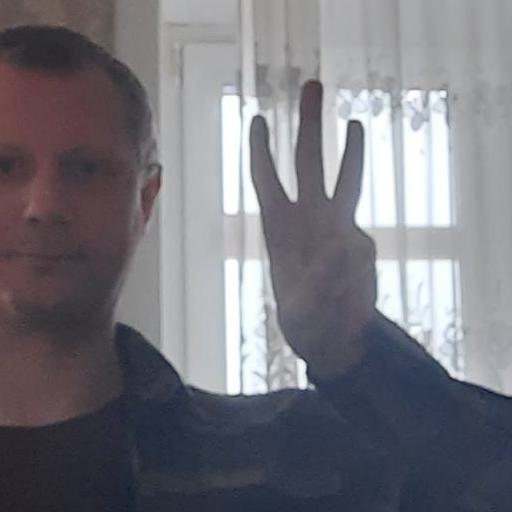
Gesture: three